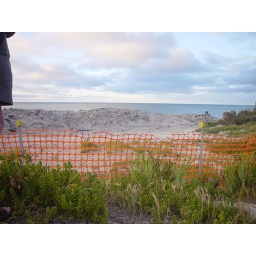
Orange plastic mesh separates walkers from the beach near Port Geographe.